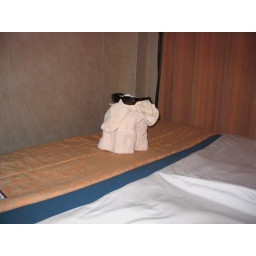
This was the first towel animal we found in our room, it gave us a good laugh